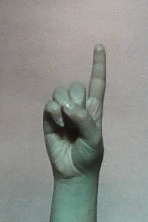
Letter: bb